Adoniram Judson

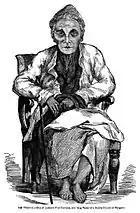
Ko-Thah-a

After her husband was released by the Burmese, Ann wrote that one good result of the war could be that terms of the treaty which ceded Burmese provinces to the British might provide opportunity to expand the witness of the mission into unreached parts of the country.